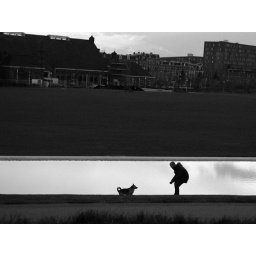
dogs and cats in amsterdam